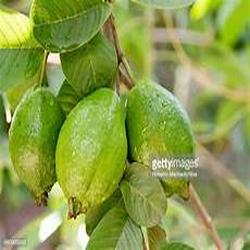
Label: Guava